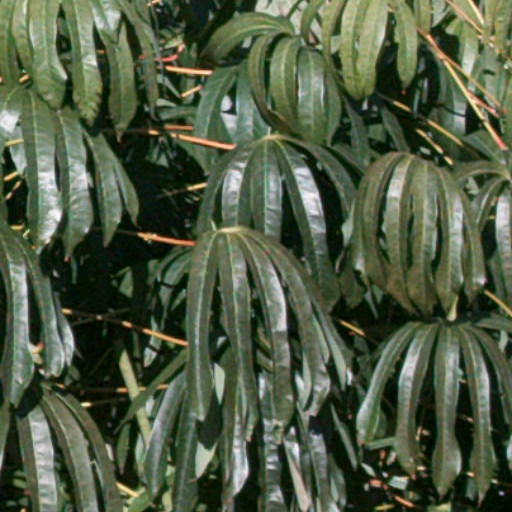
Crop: cassava